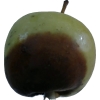
Label: Apple 12